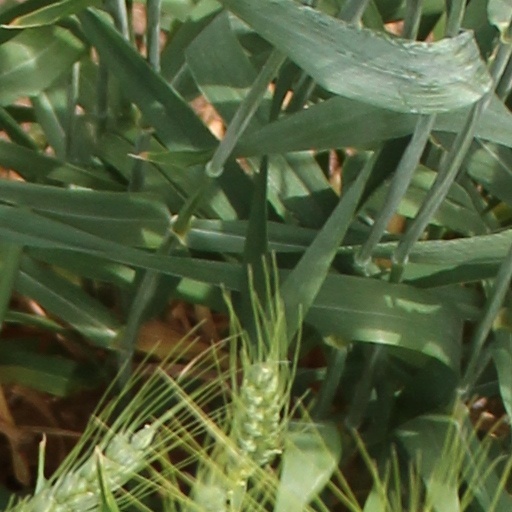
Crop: wheat